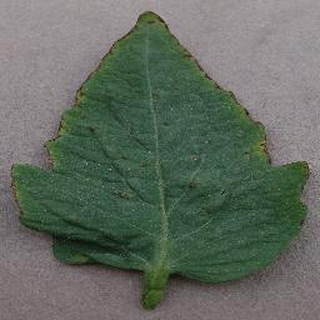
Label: tomato_bacterial_spot